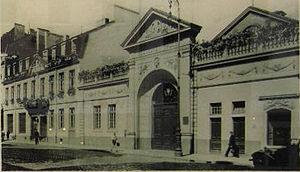
La salle Beethoven est une salle de concerts et de représentations de la ville de Bonn, placée sous la protection des monuments historiques. Elle est la troisième salle à y porter le nom de Ludwig van Beethoven, né à Bonn.